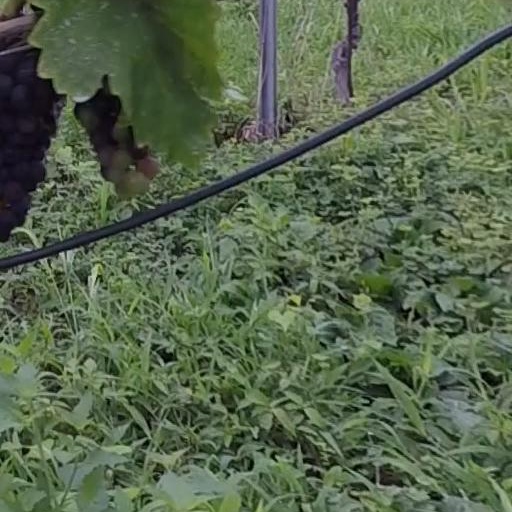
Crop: grape